Doukas Gaitatzis

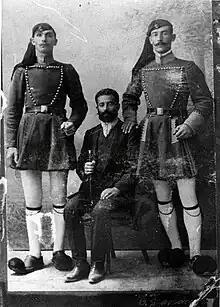
Doukas Gaitatzis with two guards c. 1900s

Doukas Gaitatzis also known under the nom de guerre as Kapetan Zervas (Greek: Καπετάν Ζέρβας) was a significant Greek chieftain of the Macedonian Struggle.